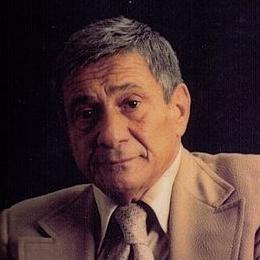
Age: 63